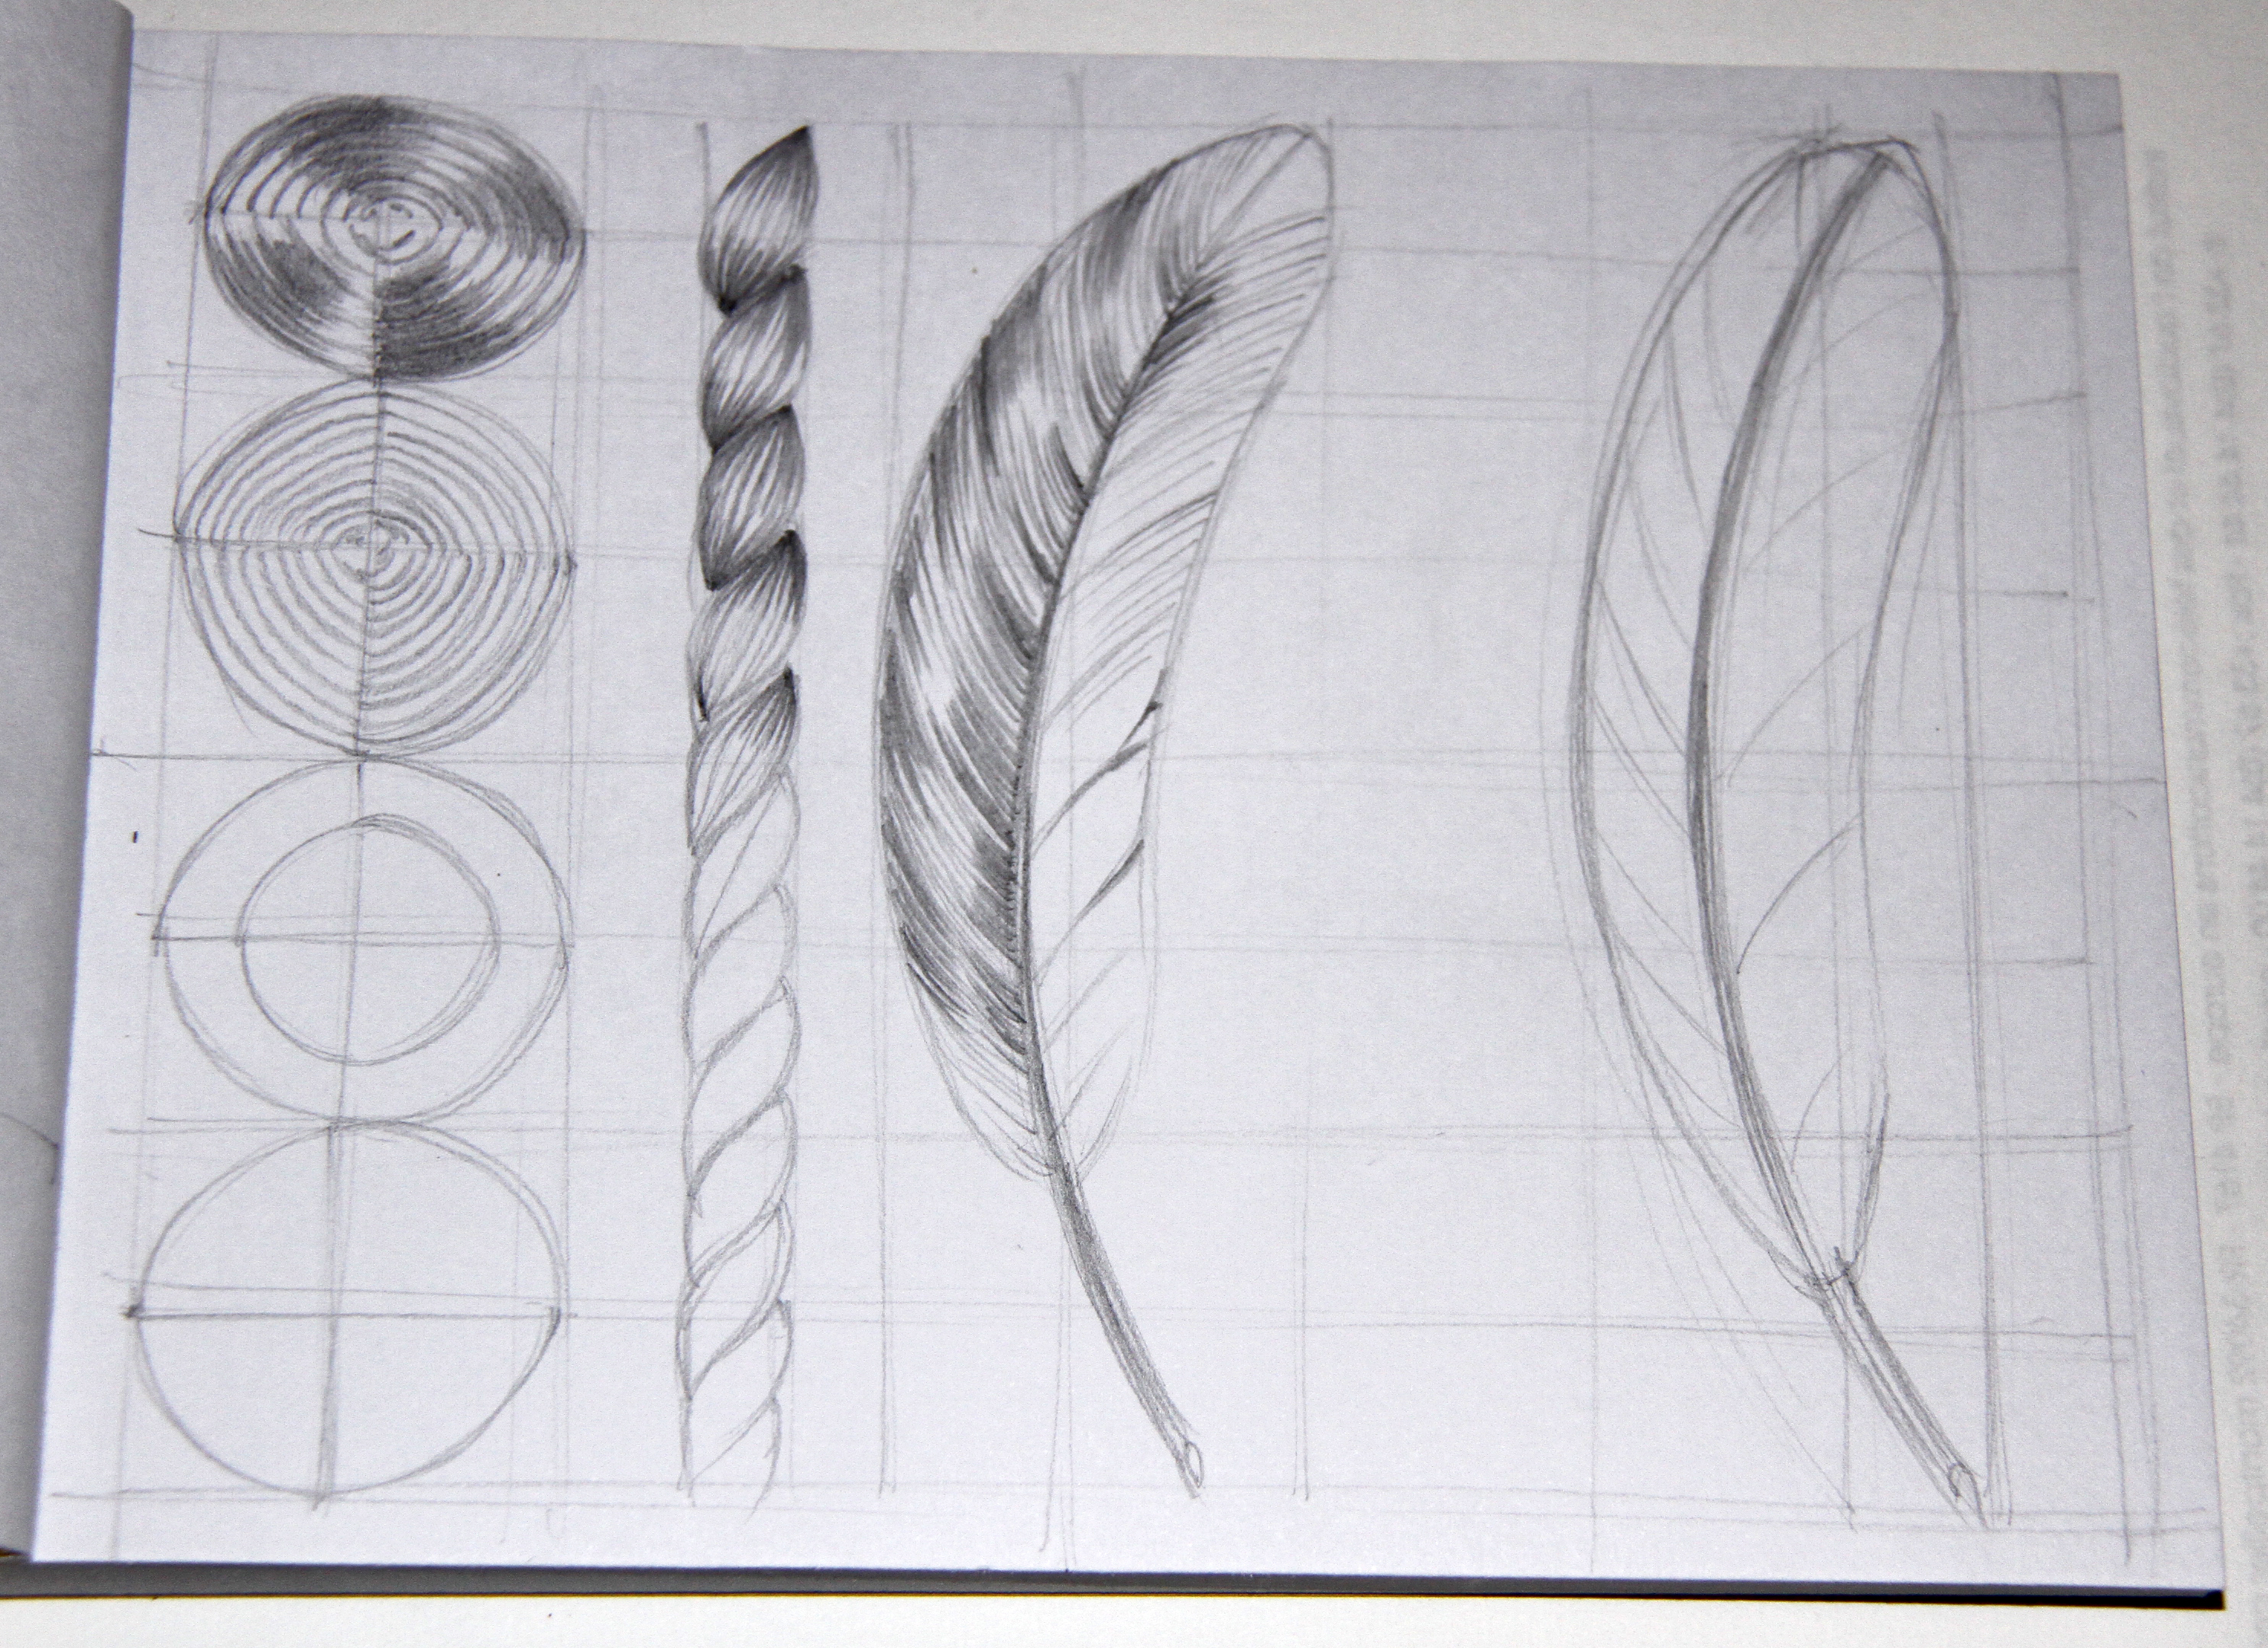
wing, line, material, circle, artwork, sketch, drawing, illustration, symmetry, croquis, crayons, papier, zeichnungen, dessins, tekenen, quadrillage, tracs, entwurfe, minesdecrayons, pressionsdetraits, modern art